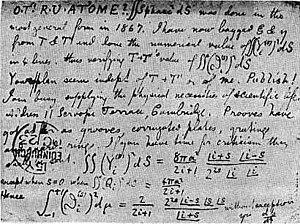
James Clerk Maxwell est un physicien et mathématicien écossais. Il est principalement connu pour avoir unifié en un seul ensemble d'équations, les équations de Maxwell, l'électricité, le magnétisme et l'induction, en incluant une importante modification du théorème d'Ampère. Ce fut à l'époque le modèle le plus unifié de l'électromagnétisme. Il est également célèbre pour avoir interprété, dans un article en quatre parties publié dans Philosophical Magazine intitulé On Physical Lines of Force, la lumière comme étant un phénomène électromagnétique en s'appuyant sur les travaux de Michael Faraday. Il a notamment démontré que les champs électriques et magnétiques se propagent dans l'espace sous la forme d'une onde et à la vitesse de la lumière.
Peter Guthrie Tait est un physicien et mathématicien écossais connu pour ses travaux pionniers sur l'énergie publiés dans le Treatise on Natural Philosophy coécrit avec William Thomson.